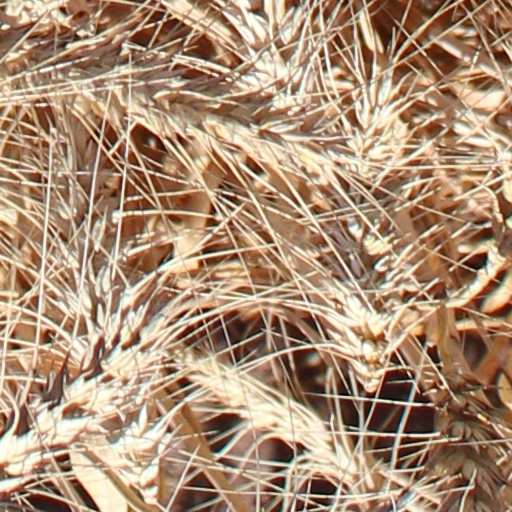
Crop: wheat